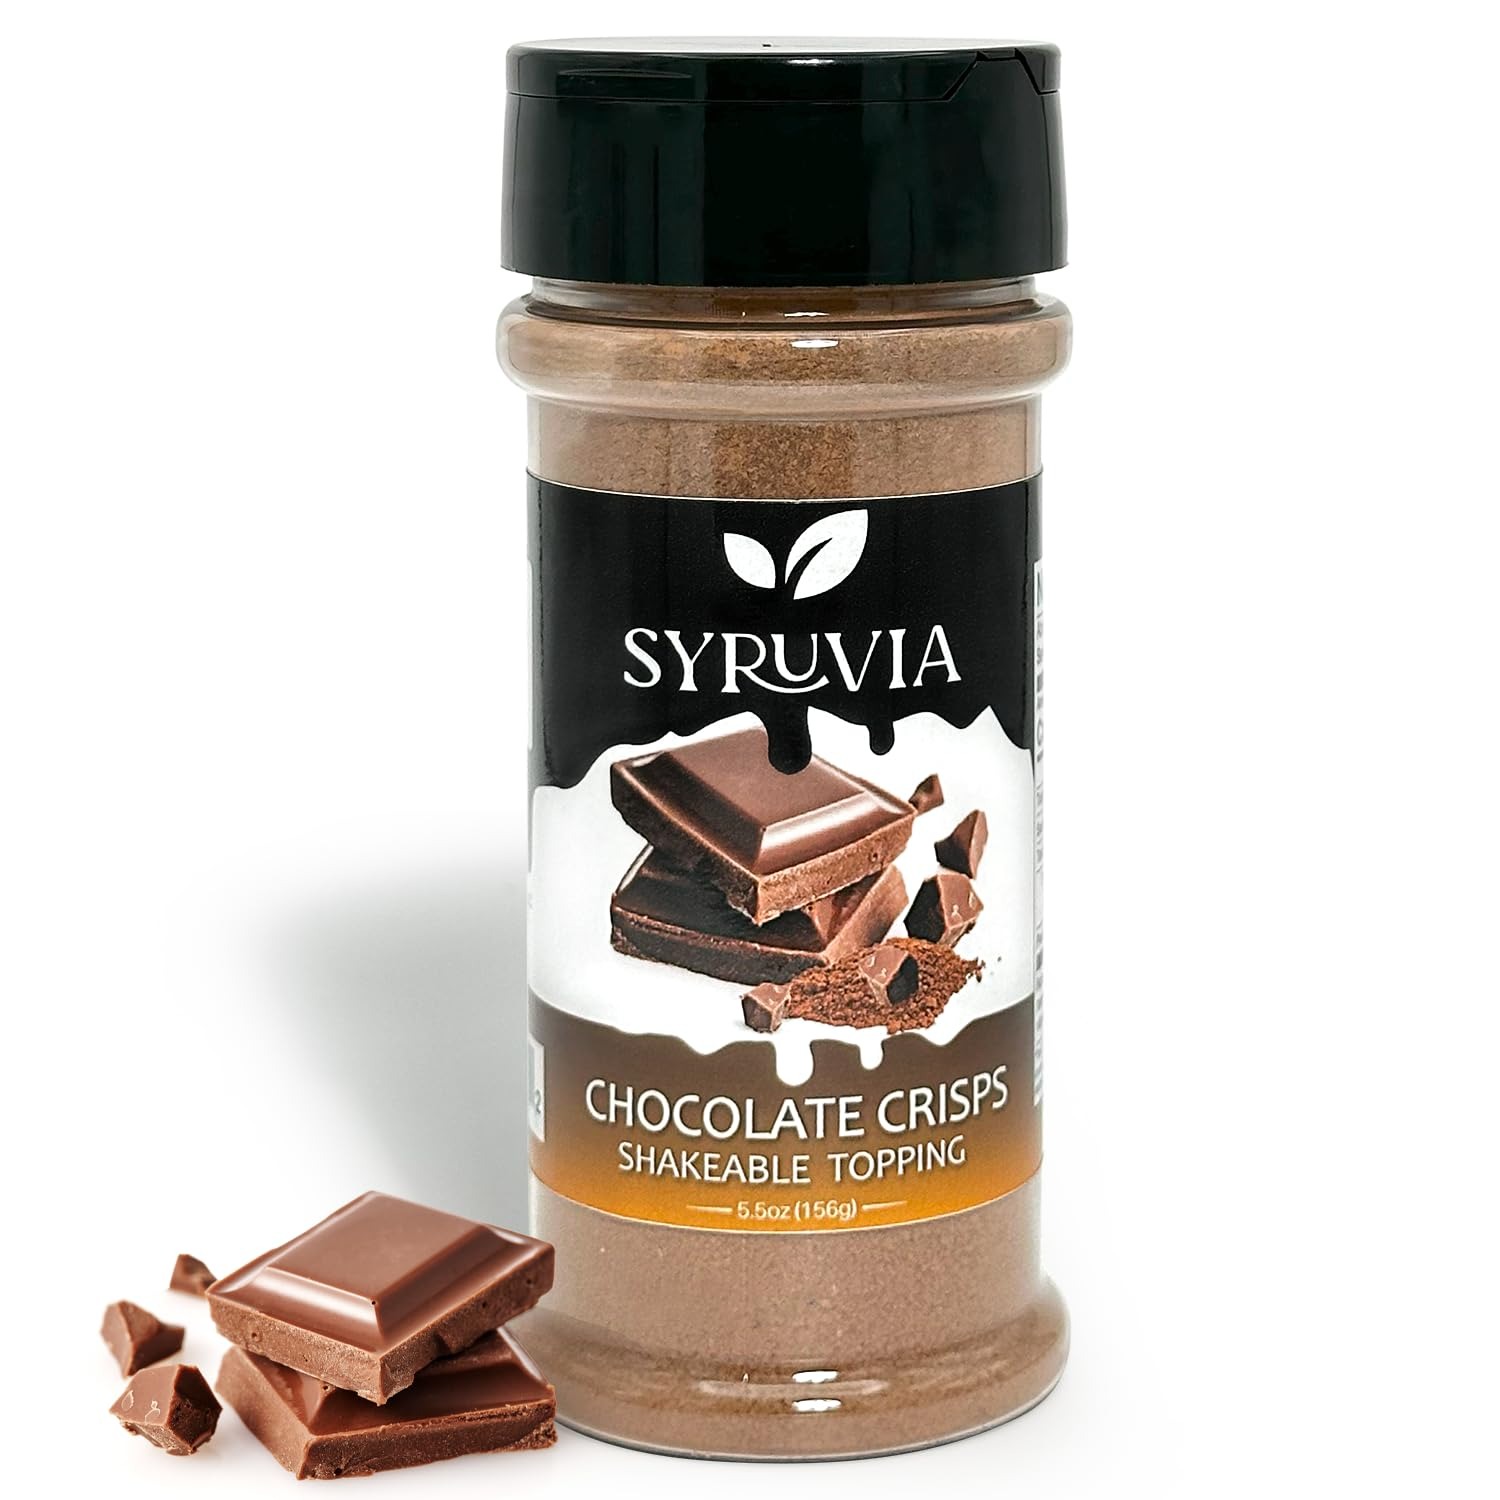
Item Name: Syruvia Chocolate Crisp Shakable Coffee Topping - 5.5 oz Coffee Sprinkles. Great for Oatmeal, Milkshakes, Smoothies, Ice Cream, Dessert Topping, and More.
Bullet Point 1: Indulge in Irresistible Crunch: Elevate your desserts with our delectable chocolate crisp shakeable topping, offering a delightful crunch in every bite."
Bullet Point 2: Barista Experience at Home: With our topping, unleash your inner barista and craft gourmet beverages with ease, adding a professional touch to your homemade creations
Bullet Point 3: Versatility Unleashed: Start your day right by sprinkling our chocolate crisps shakeable topping onto your morning coffee for an indulgent treat. it's perfect for topping off ice cream, yogurt bowls, pancakes, waffles for an extra touch of chocolatey goodness. With its delightful crunch.
Bullet Point 4: Endless Creativity: With our range of shakeable toppings, the possibilities are limitless. Whether you're crafting sweet treats, savory dishes, or beverages, our versatile toppings empower you to explore your culinary creativity and elevate every dish to new heights of flavor.
Bullet Point 5: Homegrown Excellence: Proudly made in the USA, our topping reflects our commitment to quality, ensuring each batch meets rigorous standards for freshness and flavor.
Product Description: Syruvia Chocolate Crisp Shakable Coffee Topping- 5.5 oz Coffee Sprinkles Great for Oatmeal, Milkshakes, Smooties, Ice Cream, Dessert Topping And More.
Value: 1.0
Unit: Count

Price: 10